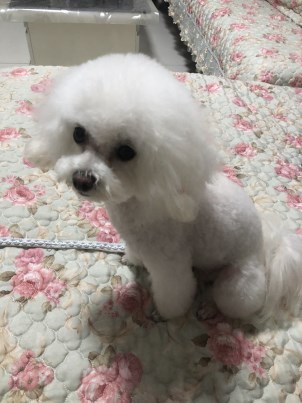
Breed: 3083-n000117-Bichon_Frise